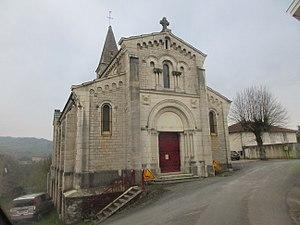
Église Saint-Léger de Saint-Léger-sous-la-Bussière.
Saint-Léger-sous-la-Bussière est une commune française située dans le département de Saône-et-Loire en région Bourgogne-Franche-Comté.